Golden Buddha (statue)

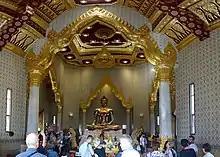
Panoramic view

On 14 February 2010, a large new building was inaugurated at the Wat Traimit Temple to house the Gold Buddha. The building also contains the Bangkok Chinatown Heritage Centre and an exhibition on the origin of the Gold Buddha.